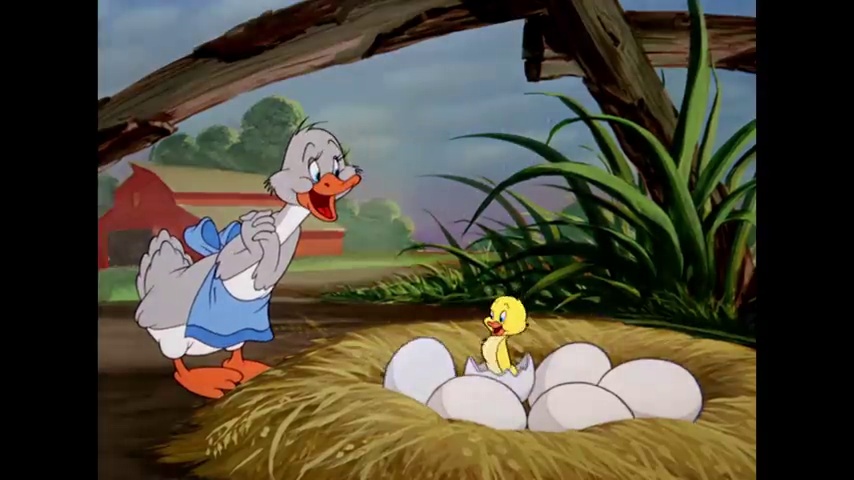
Portrait style: Cartoon Portrait